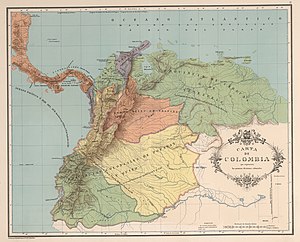
Ny Granada
Ny Granadas placering.
Ny Granada var navnet på det spanske koloniale territorium i det nordlige Sydamerika i perioden 1550 til 1717. Dette territorium dækker stort set kun områder, som i dag tilhører Colombia. Hovedstaden i Ny Granada var Santa Fé de Bogotá og territoriet blev styret af en Audiencia i Santa Fe de Bogotá. Efter 1717 blev territoriet en del af Vicekongedømmet Ny Granada.